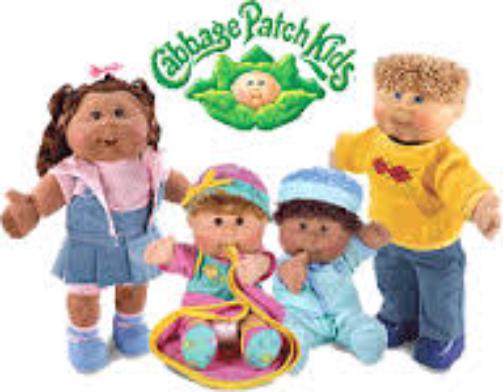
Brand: Cabbage Patch Kids
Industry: Leisure